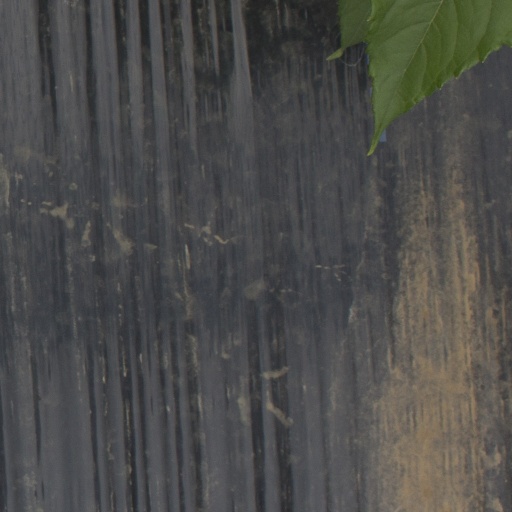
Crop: Jerusalem artichoke